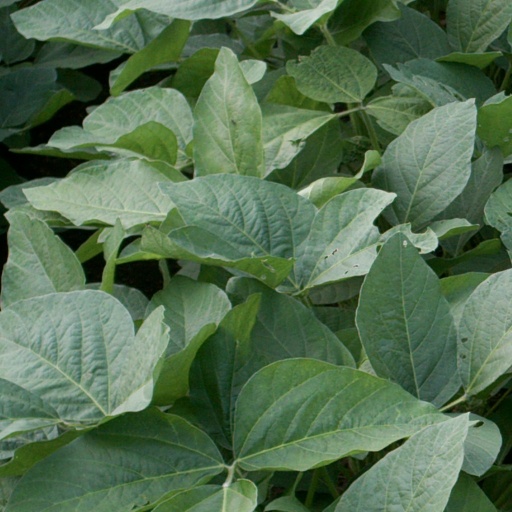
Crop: soybean